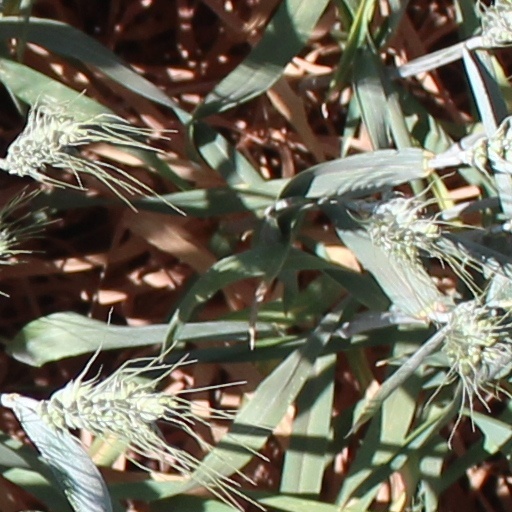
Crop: wheat